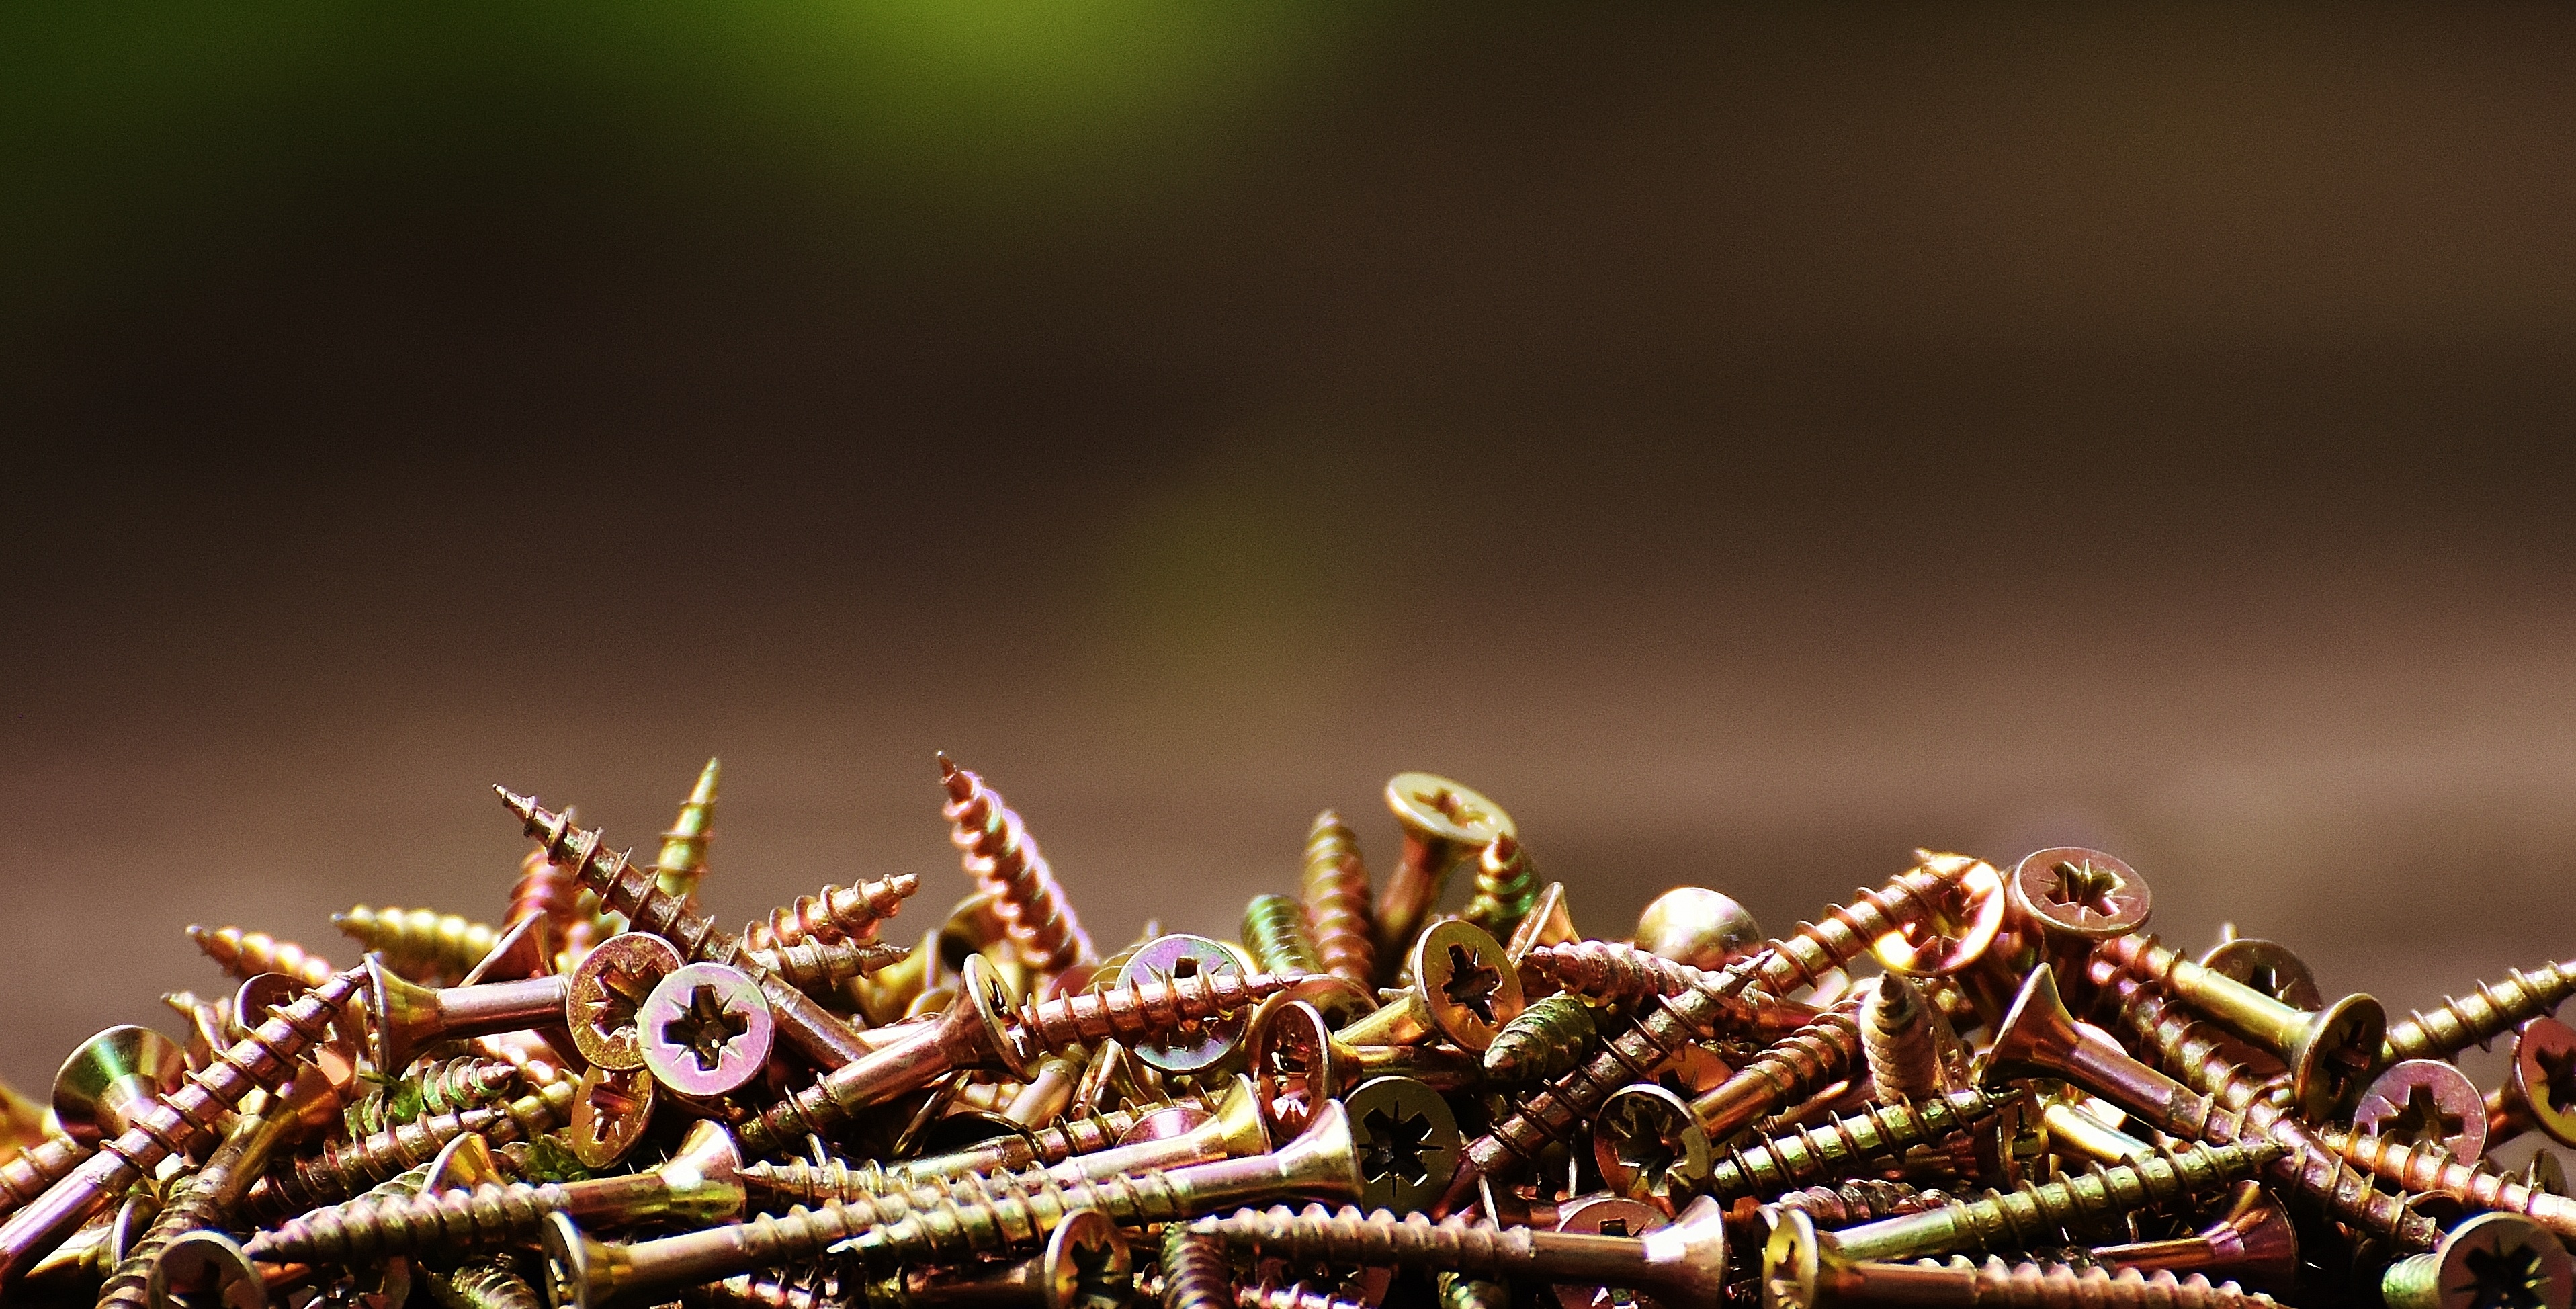
branch, wood, photography, leaf, flower, close, screw, thread, close up, macro photography, construction material, wood screws, spax, countersunk head screws, cross screw